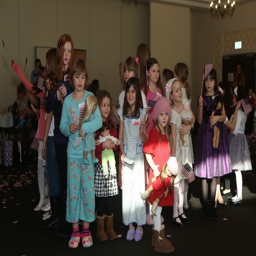
young girls show off style as they stand together with their dolls during the fashion show and tea .